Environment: real
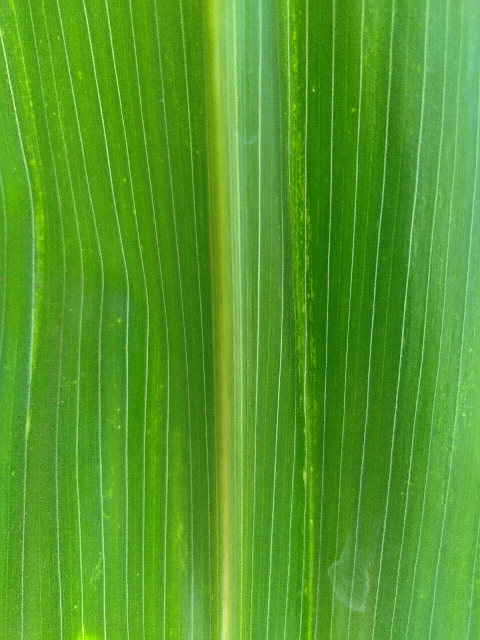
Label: lethal_necrosis